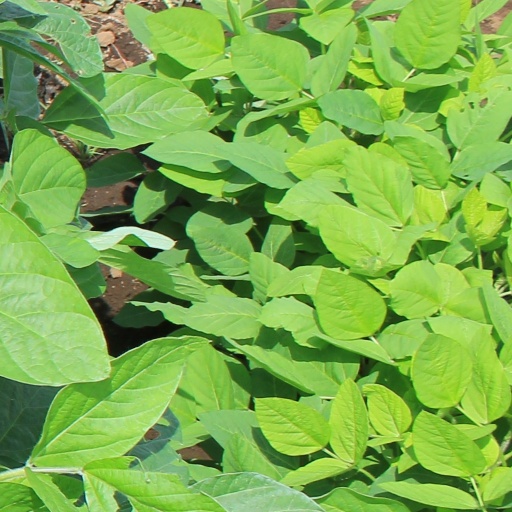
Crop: soybean